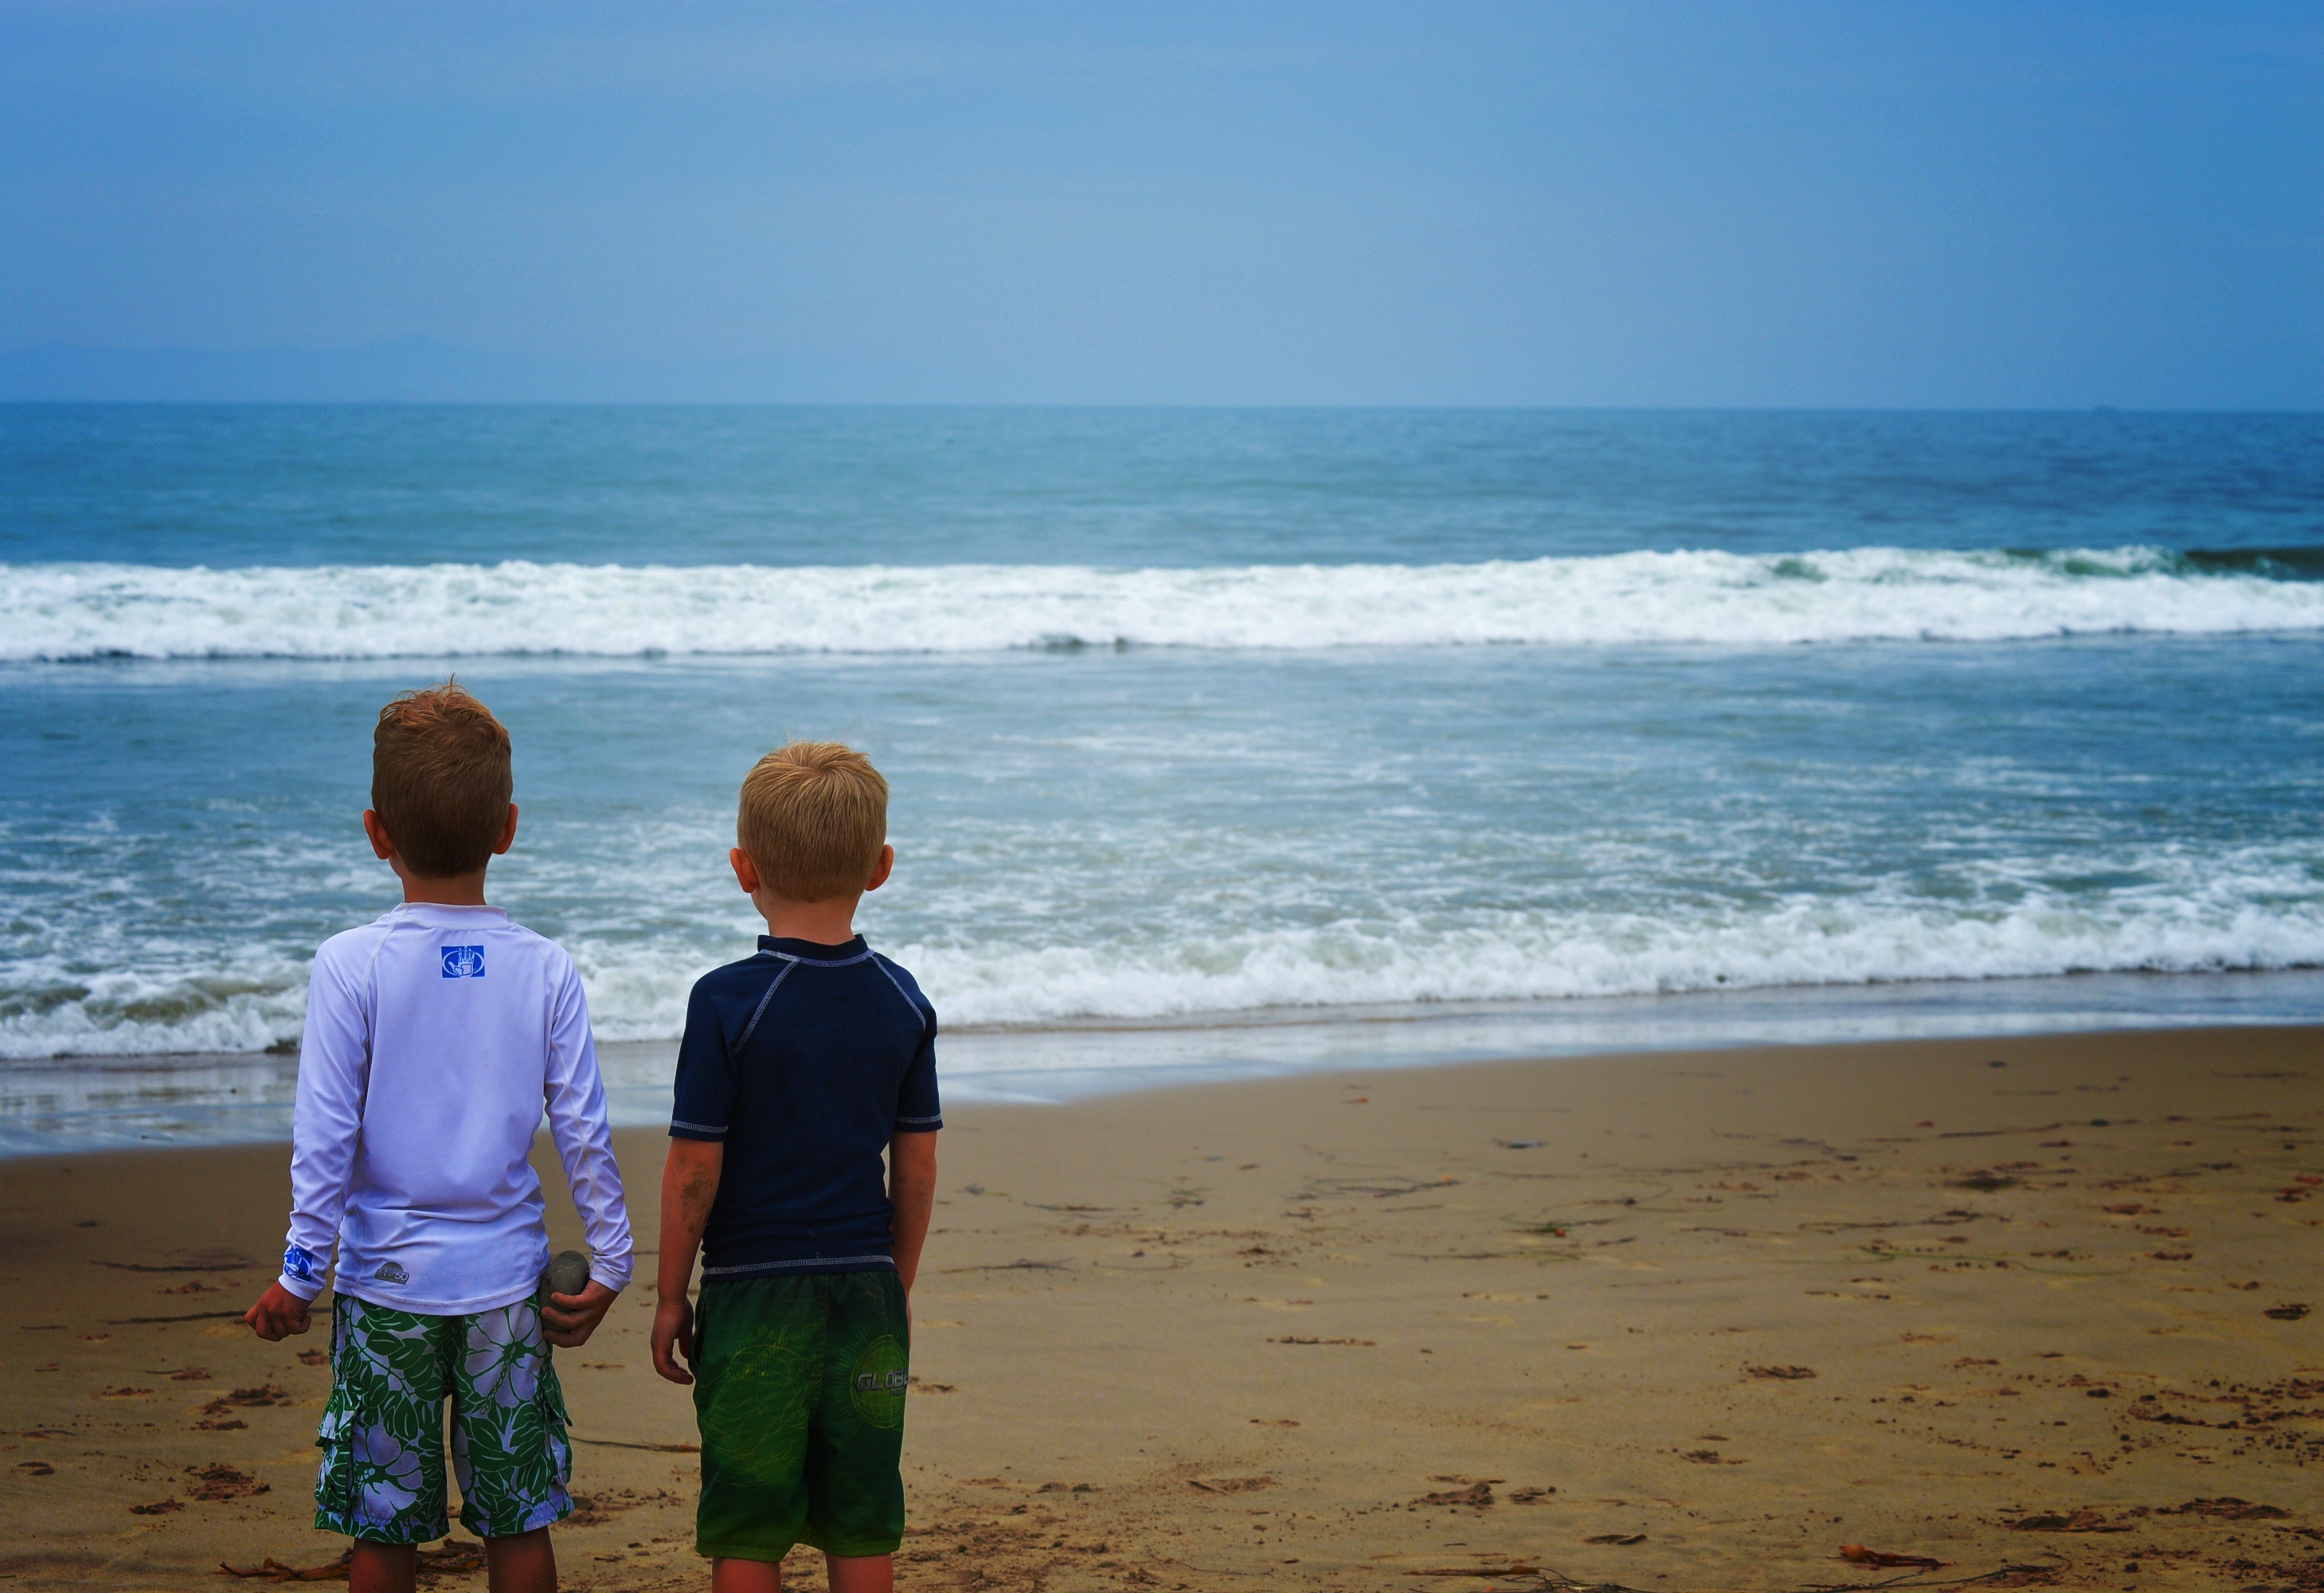
beach, sea, coast, water, sand, ocean, horizon, people, girl, shore, wave, kid, summer, vacation, travel, young, holiday, child, together, lifestyle, leisure, childhood, body of water, outdoors, family, fun, happy, happiness, boys, joy, cape, happy holidays, happy kid, summer vacation, summer beach, summer fun, beach fun, family holiday, family vacation, family fun, family on beach, family beach, family travel, wind wave